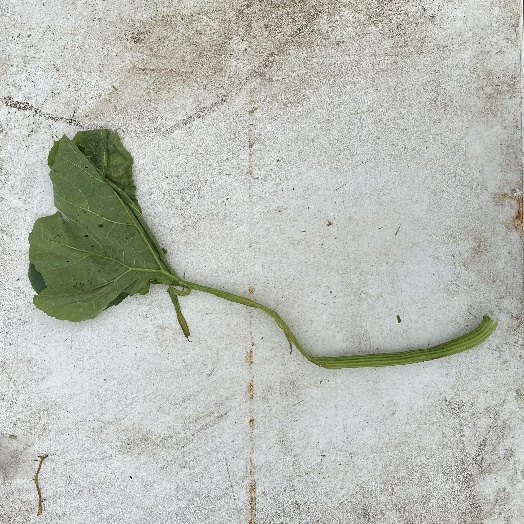
Label: Vegetation